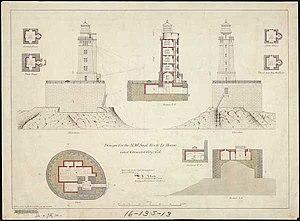
Le phare de St George Reef est un phare situé sur l'un des récifs proche de Crescent City, dans Comté de Del Norte, aux États-Unis. Il a été inactif de 1975 à 2012.